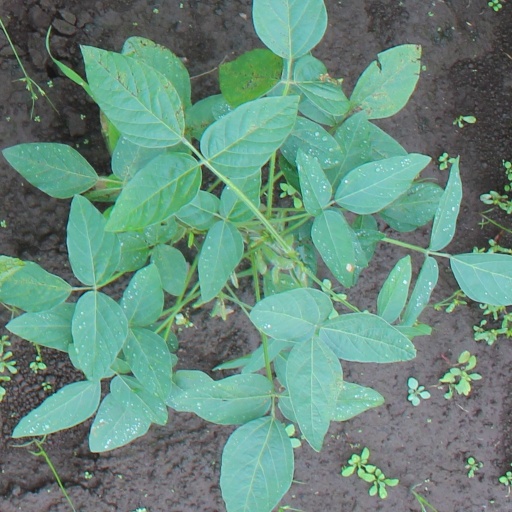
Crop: soybean